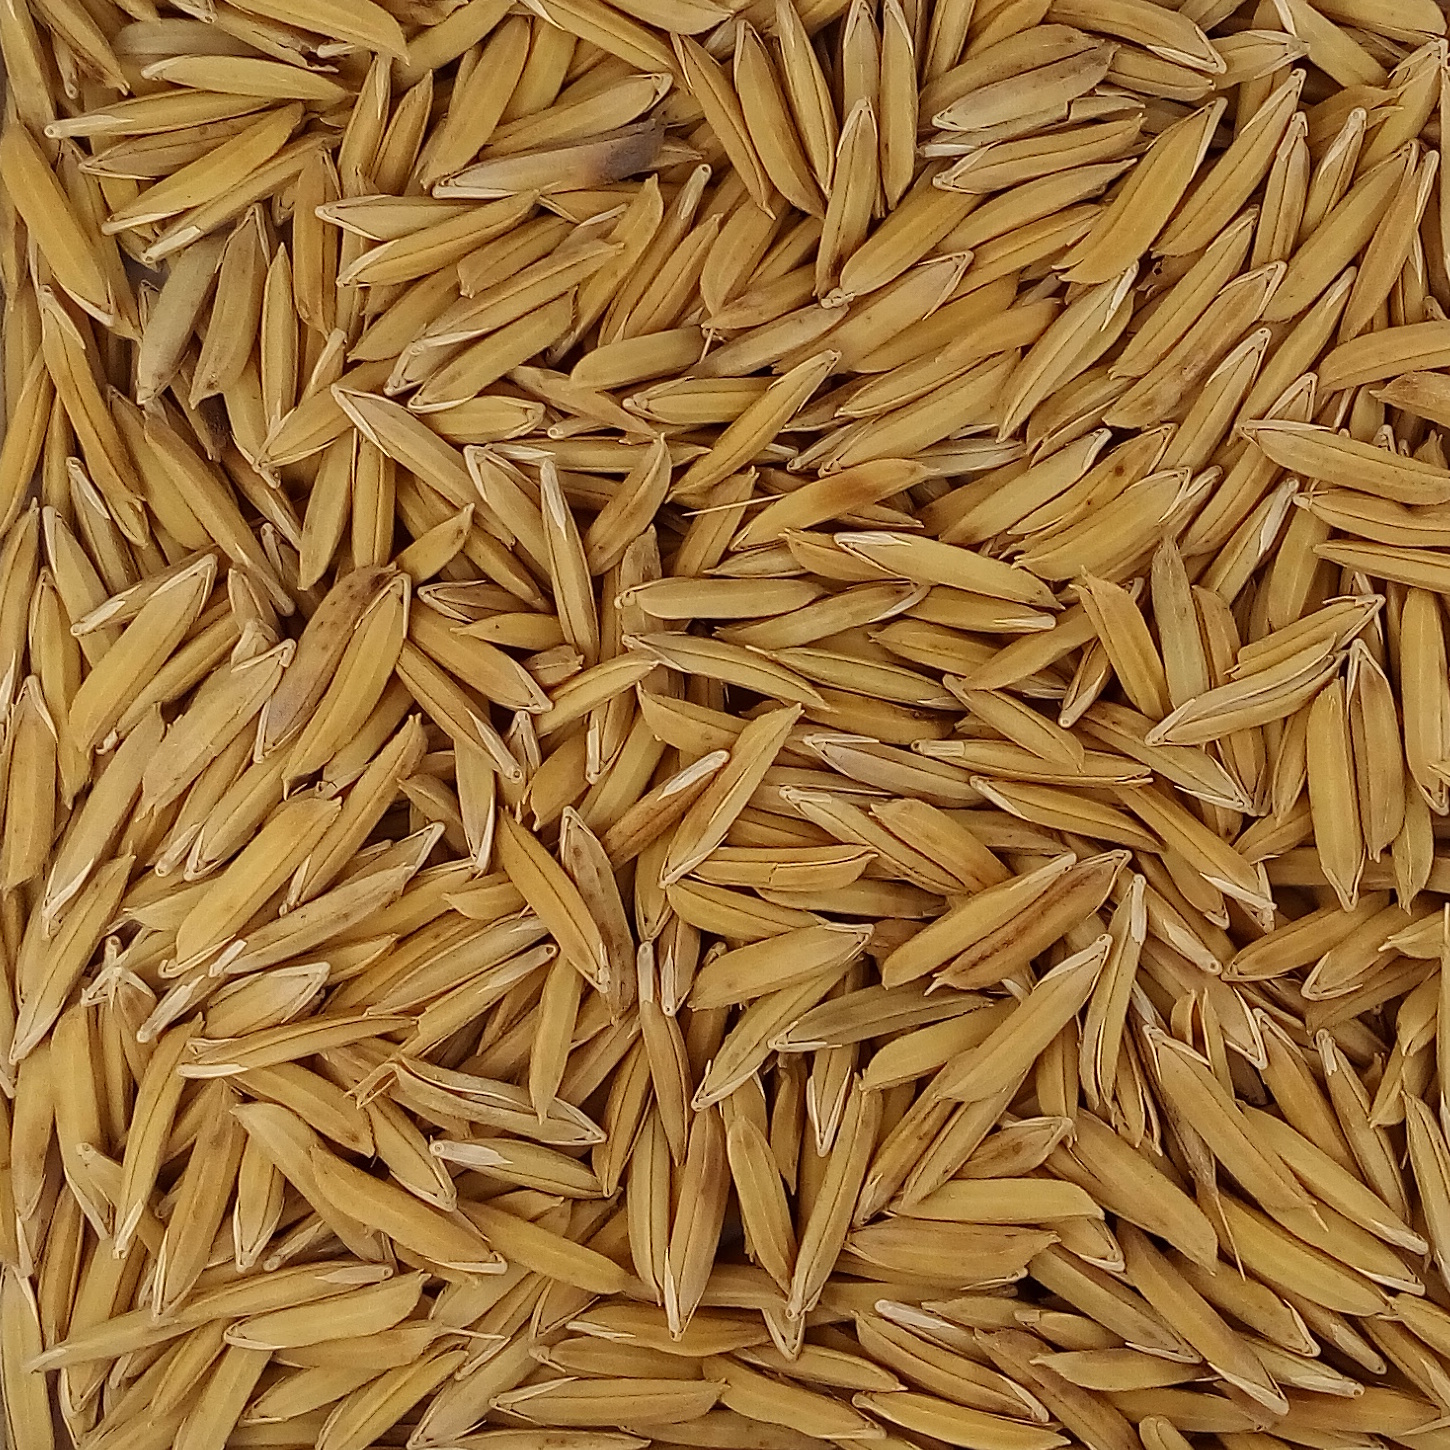
Rice seed variety: 1121